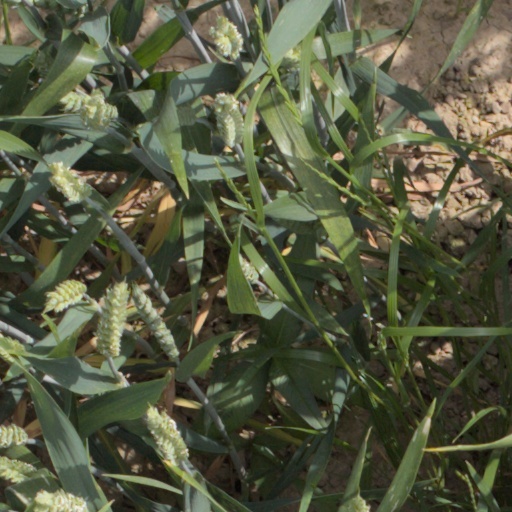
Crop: wheat